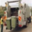
Label: truck